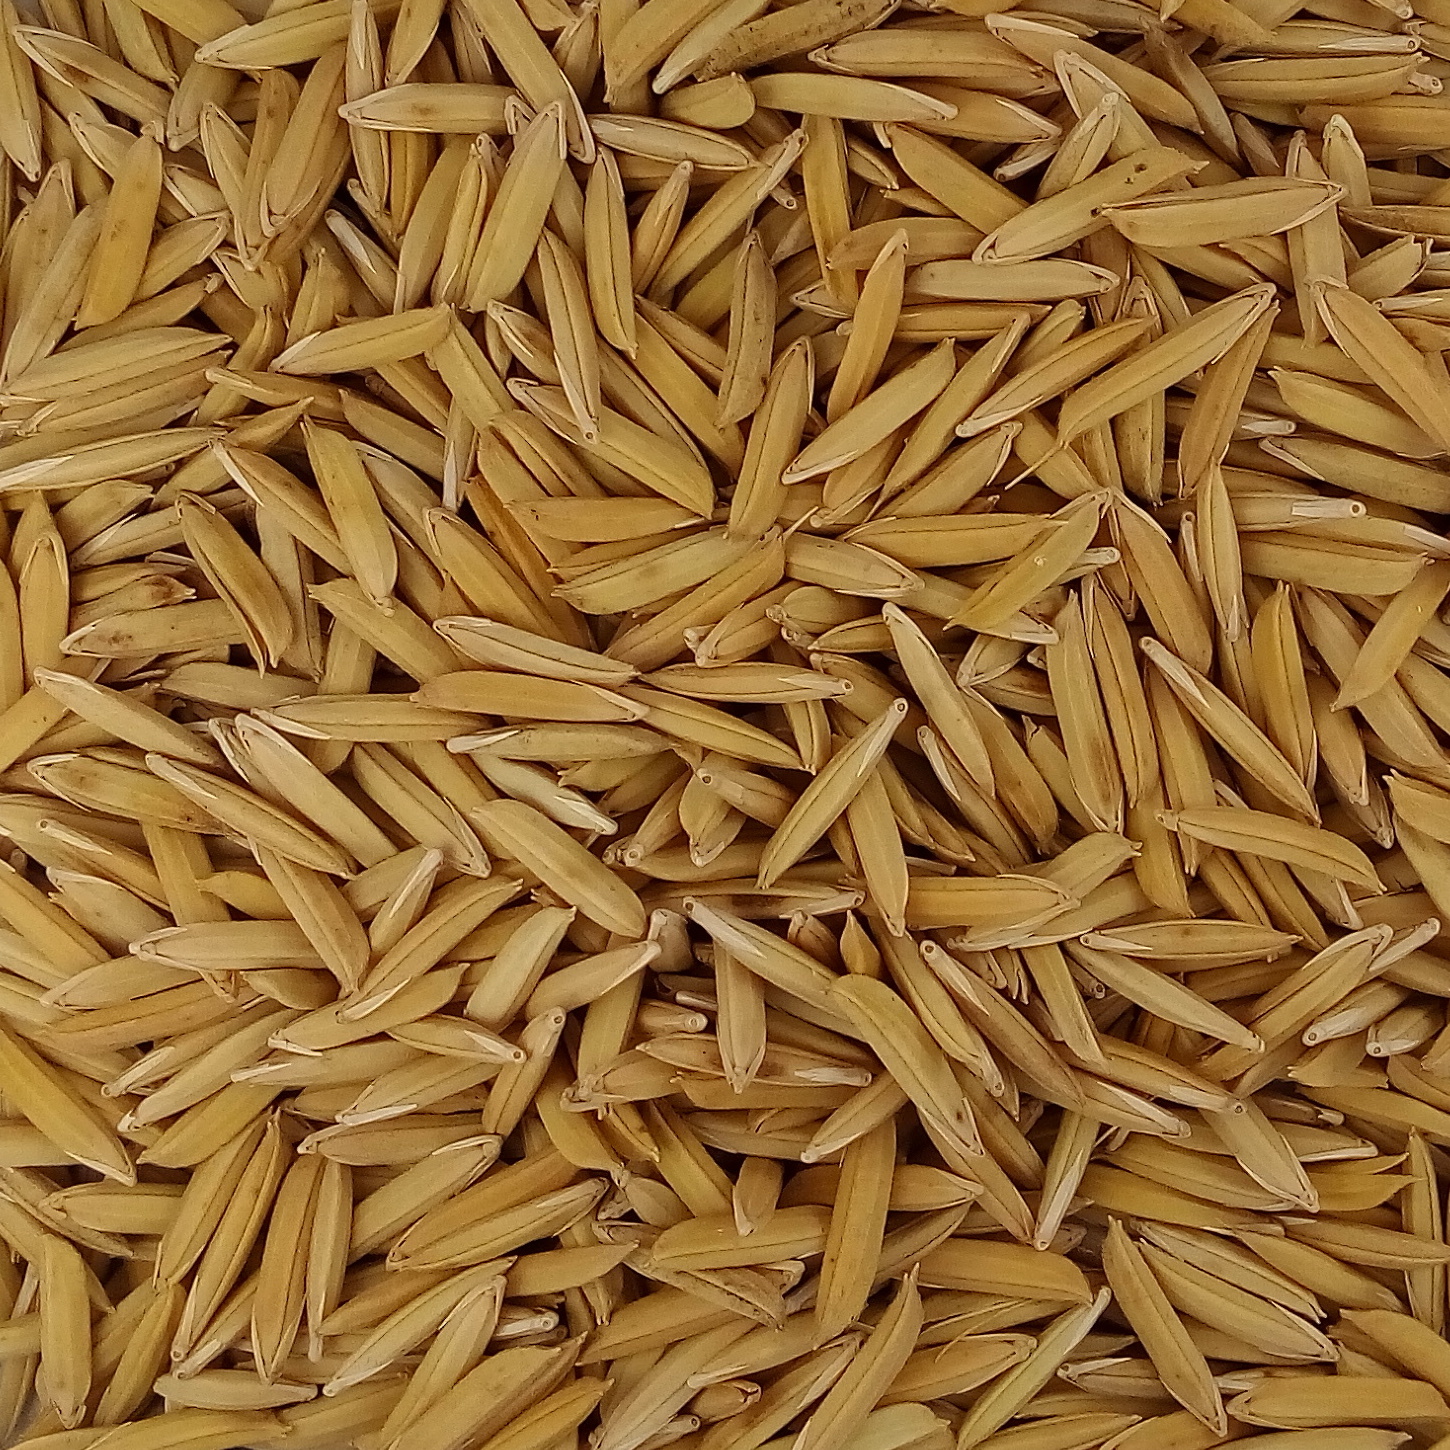
Rice seed variety: 1718